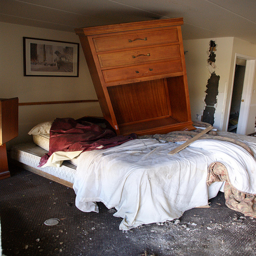
A large dresser on top of a bed.
a bed room with a dresser on top of a bed
A bed with an oak dress thrown on top of it.
A bed with a chest of drawers on top of it and debris on the floor.
A bed with a wooden chest of drawers on it